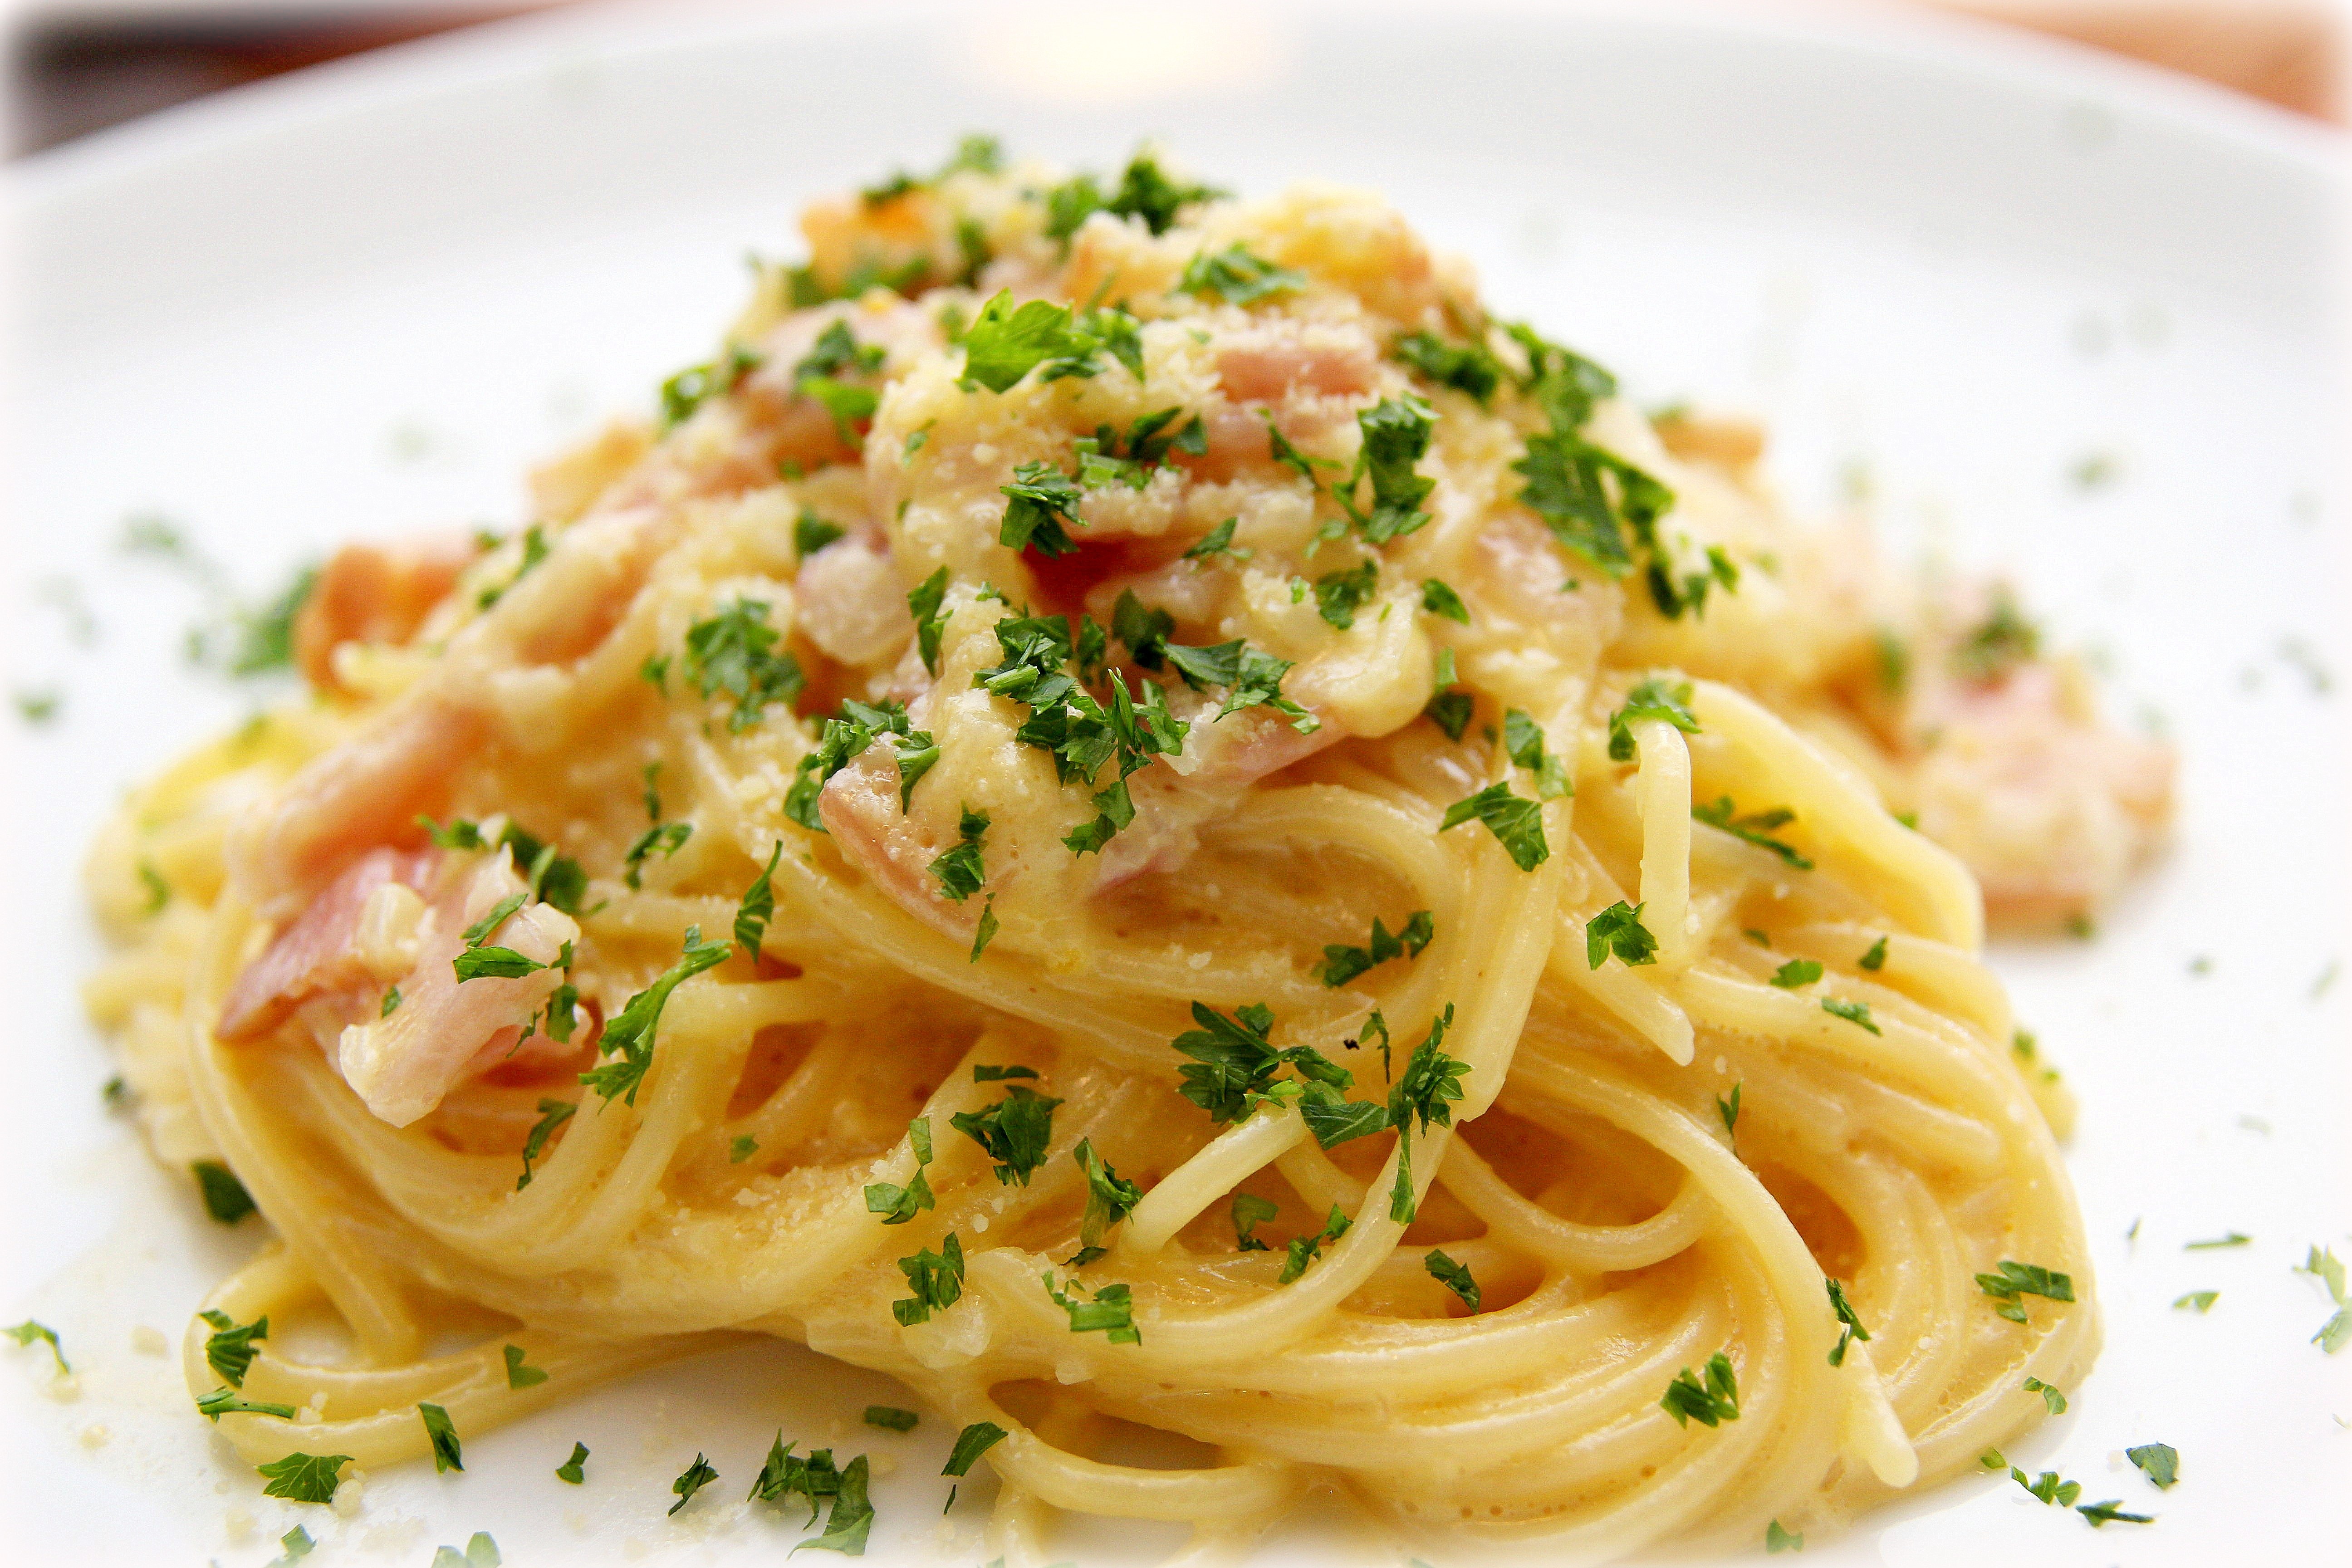
dish, food, produce, cuisine, pasta, spaghetti, italian food, carbonara, fettuccine, european food, bucatini, capellini, linguine, spaghetti aglio e olio